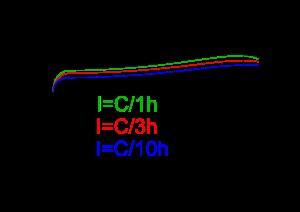
Un accumulateur nickel-hydrure métallique ou NiMH est un accumulateur électrique rechargeable utilisant de l'hydrure métallique et de l'oxyhydroxyde de nickel comme l'électrode.